MX1 Ltd

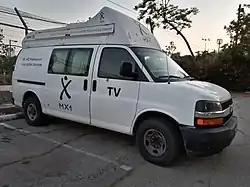
MX1 Broadcasting Van parked outside Israeli Educational Television office in Tel Aviv

MX1 was a global media services provider founded in July 2016 from a merger between digital media services companies, RR Media and SES Platform Services, and a wholly owned subsidiary of global satellite owner and operator, SES.